Assia Khalfaoui

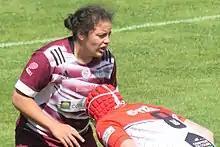
Khalfaoui in 2022

Assia Khalfaoui (born 24 March 2001) is a French rugby union player. She plays for the France women's national rugby union team and Stade Bordelais as a prop forward.